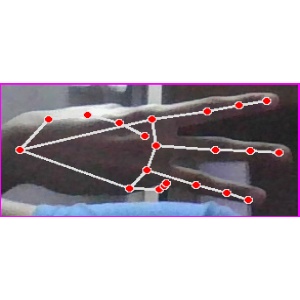
अक्षर: भ